Palestinian keffiyeh

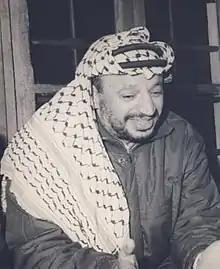
Palestinian political leader Yasser Arafat in his iconic fishnet-style black-and-white "keffiyeh", 1974

The Palestinian "keffiyeh" is a distinctly patterned black-and-white "keffiyeh".